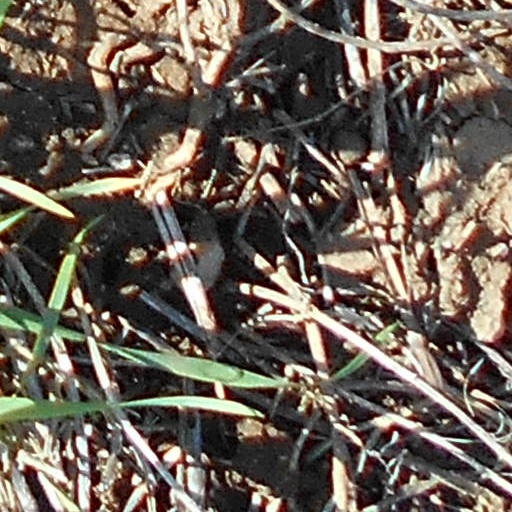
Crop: wheat